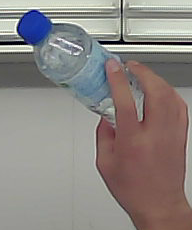
Product: nestle_water